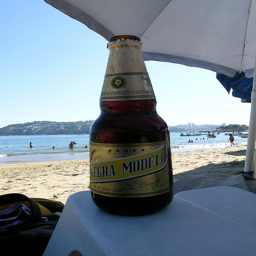
a close up of a bottle of beer on a table
A bottle of beer on a chair under an umbrella at the beach.
A bottle and a umbrella on a beach.
a negro modelo beer bottle in front of the ocean
A bottle of Negra Modello with a beach view in the background